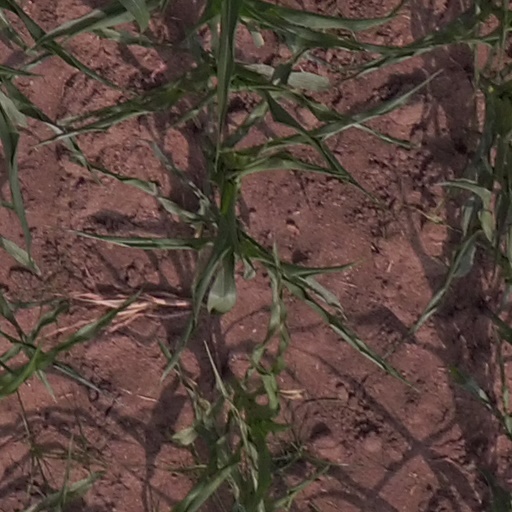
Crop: maize; corn